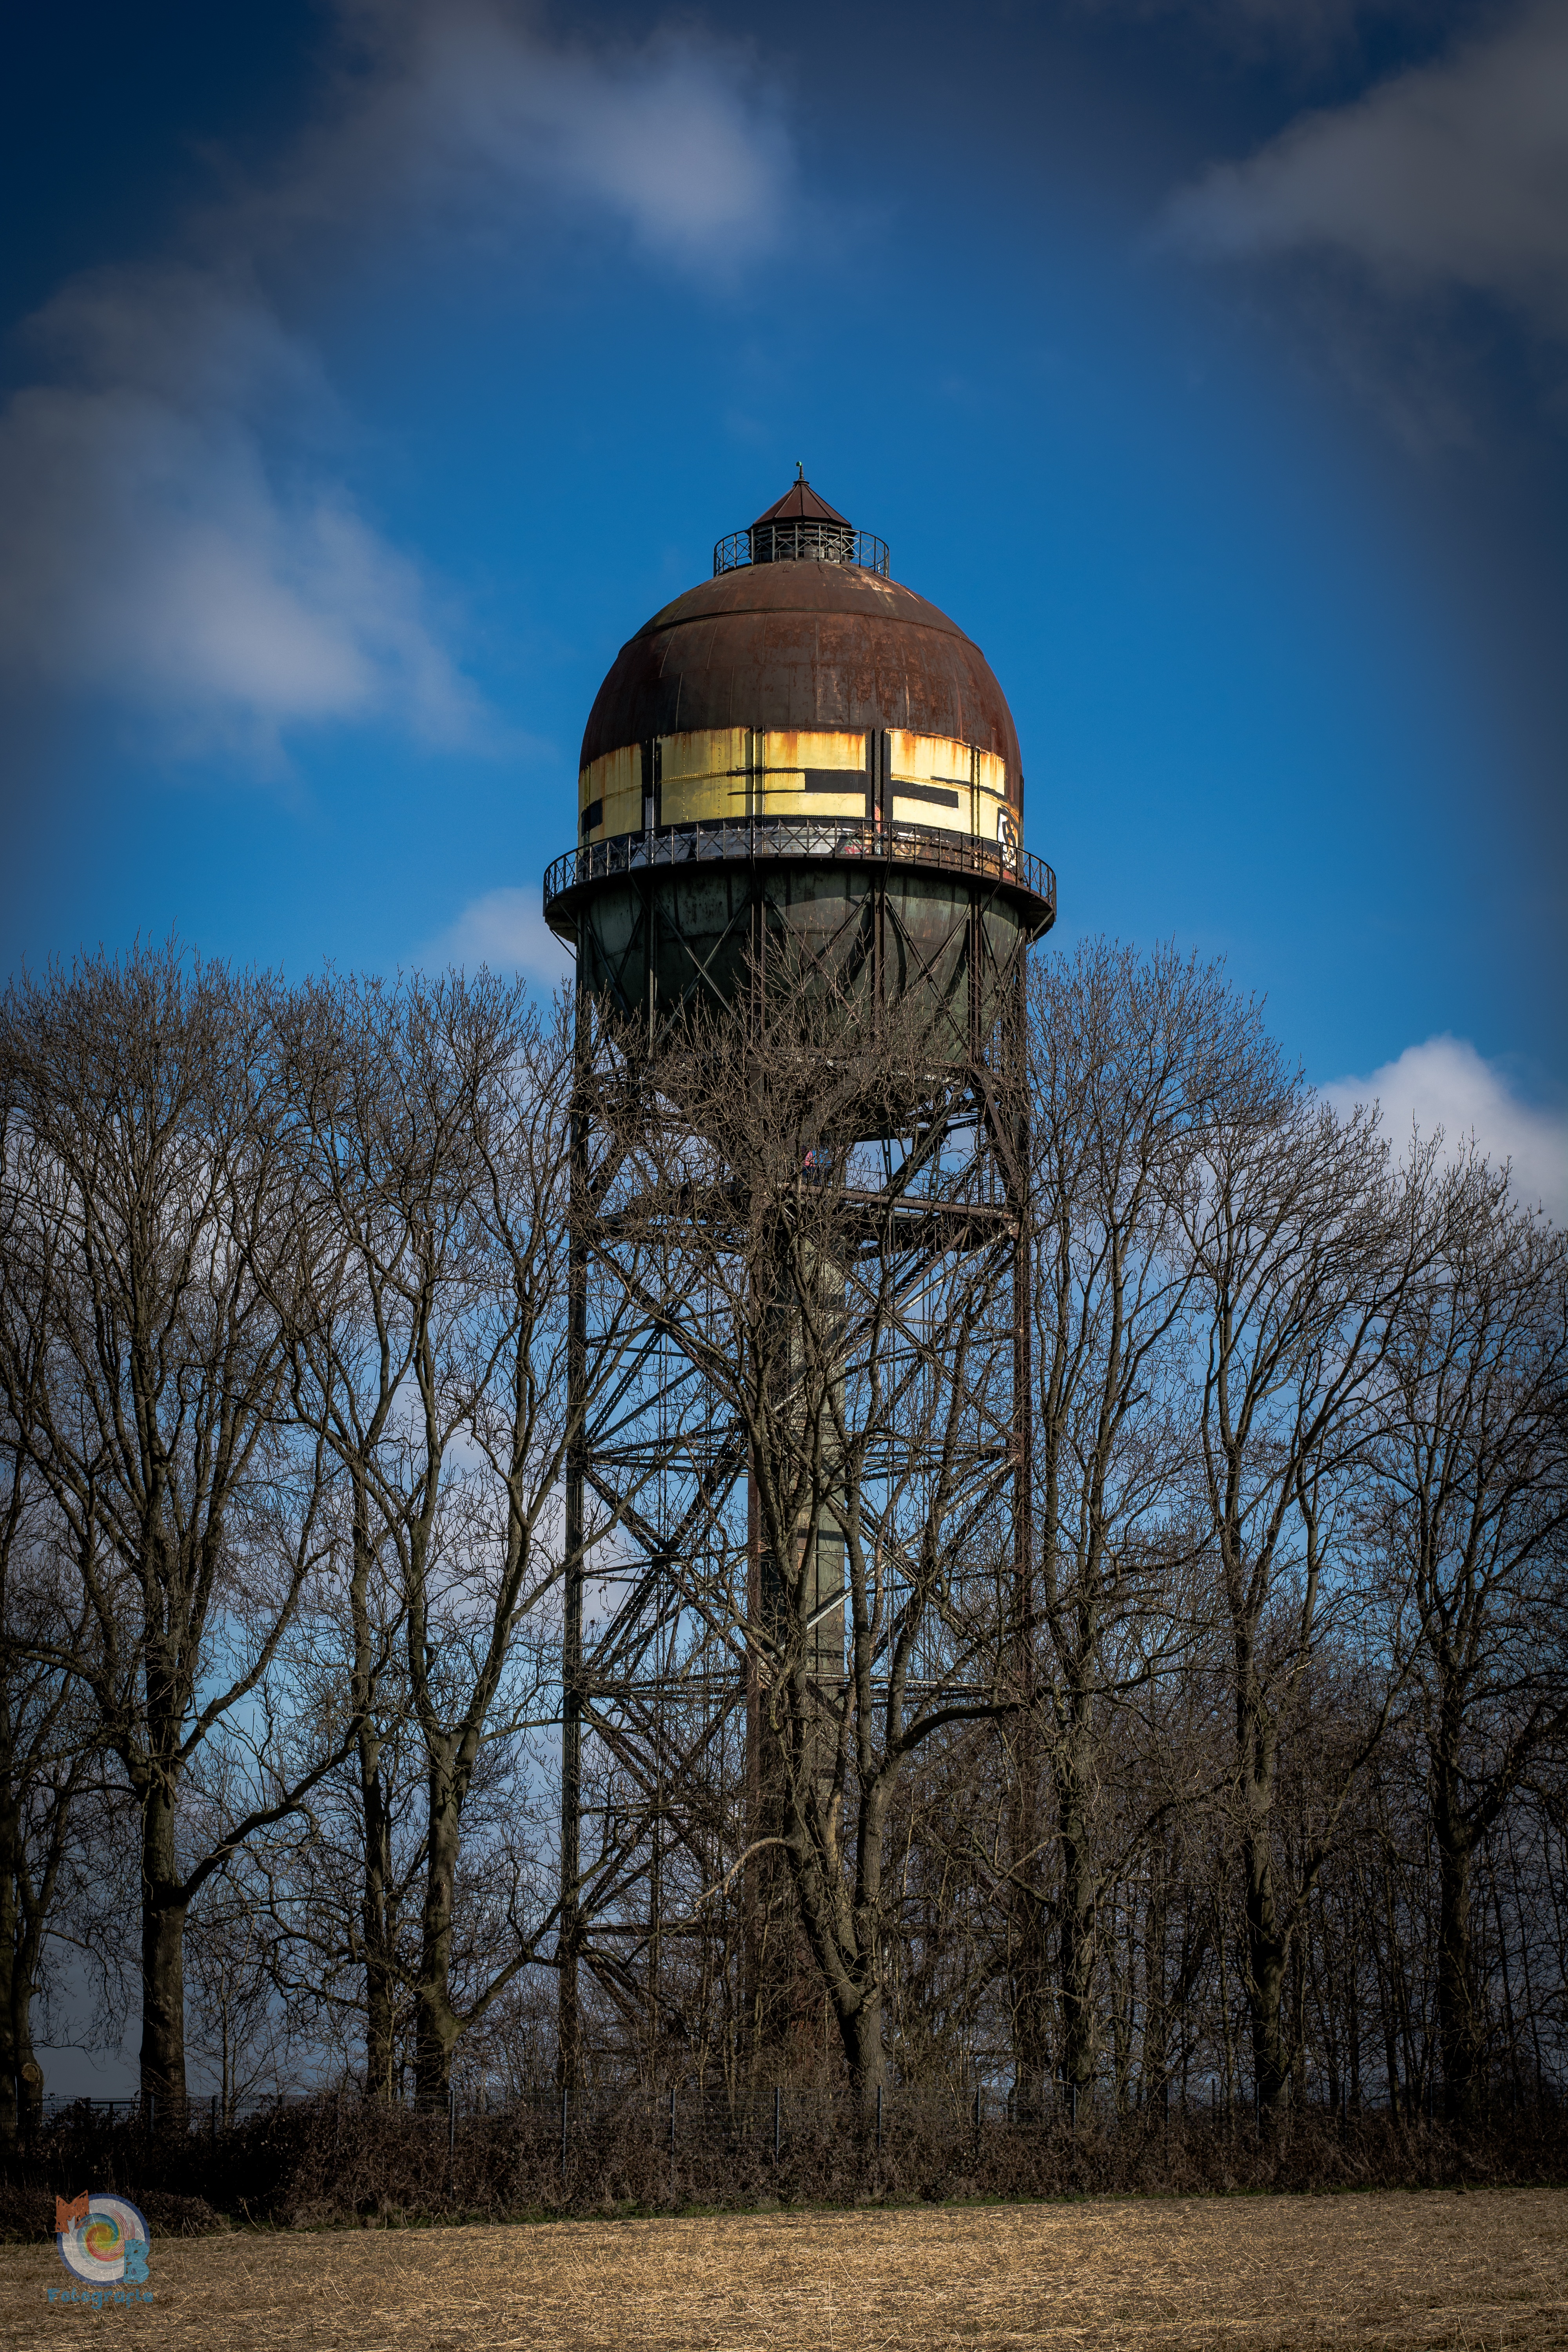
landscape, nature, light, lighthouse, evening, spring, reflection, tower, shadow, lighting, observatory, water tower, trees, sunny, dome, mood, dortmund, atmospheric, water supply, atmosphere of earth, grevel, lanstrop